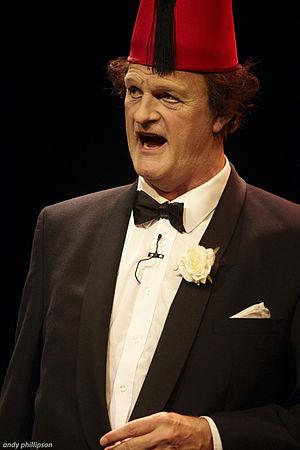
Cet article présente la liste des personnages de la série télévisée américaine Game of Thrones, adaptée des romans de fantasy médiévale écrits par George R. R. Martin. La série se déroule dans un univers fictif et narre les luttes de pouvoir pour le contrôle du Trône de fer sur les continents d'Essos et Westeros entre de nobles clans rivaux et leurs allégeances.